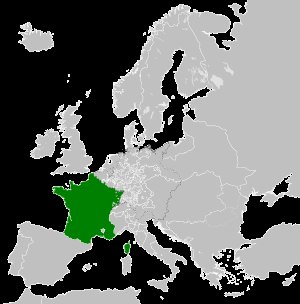
Kongeriget Frankrig
Kongeriget Frankrig i 1789.
Kongeriget Frankrig var et middelalderligt og tidligt moderne monarki i Vesteuropa, og forgængeren for den moderne Franske Republik. Det var på sin tid en af Europas mest magtfulde stater, og en stormagt siden den sene middelalder og Hundredeårskrigen. Det var også et tidligt koloniimperium med kolonier over hele kloden.